Plaza de España, Vitoria-Gasteiz

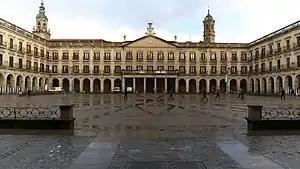) or) is a square in Vitoria-Gasteiz, Basque Country, Spain. It was declared "Bien de Interés Cultural" in 1984.